Hawker Hurricane

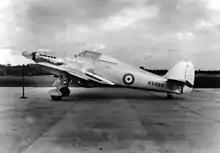
"K5083", the prototype, photographed before its first flight in November 1935

In the course of RAF trials, despite the problems with the Merlin engine, which had suffered numerous failures and necessitating several changes, enthusiastic reports were produced on the aircraft and its performance. The trials had proved the aircraft to possess a maximum level speed of at an altitude of , climb to in 5.7 minutes, and a stalling speed of (only marginally higher than the Gladiator biplane), the last achieved using its flaps.